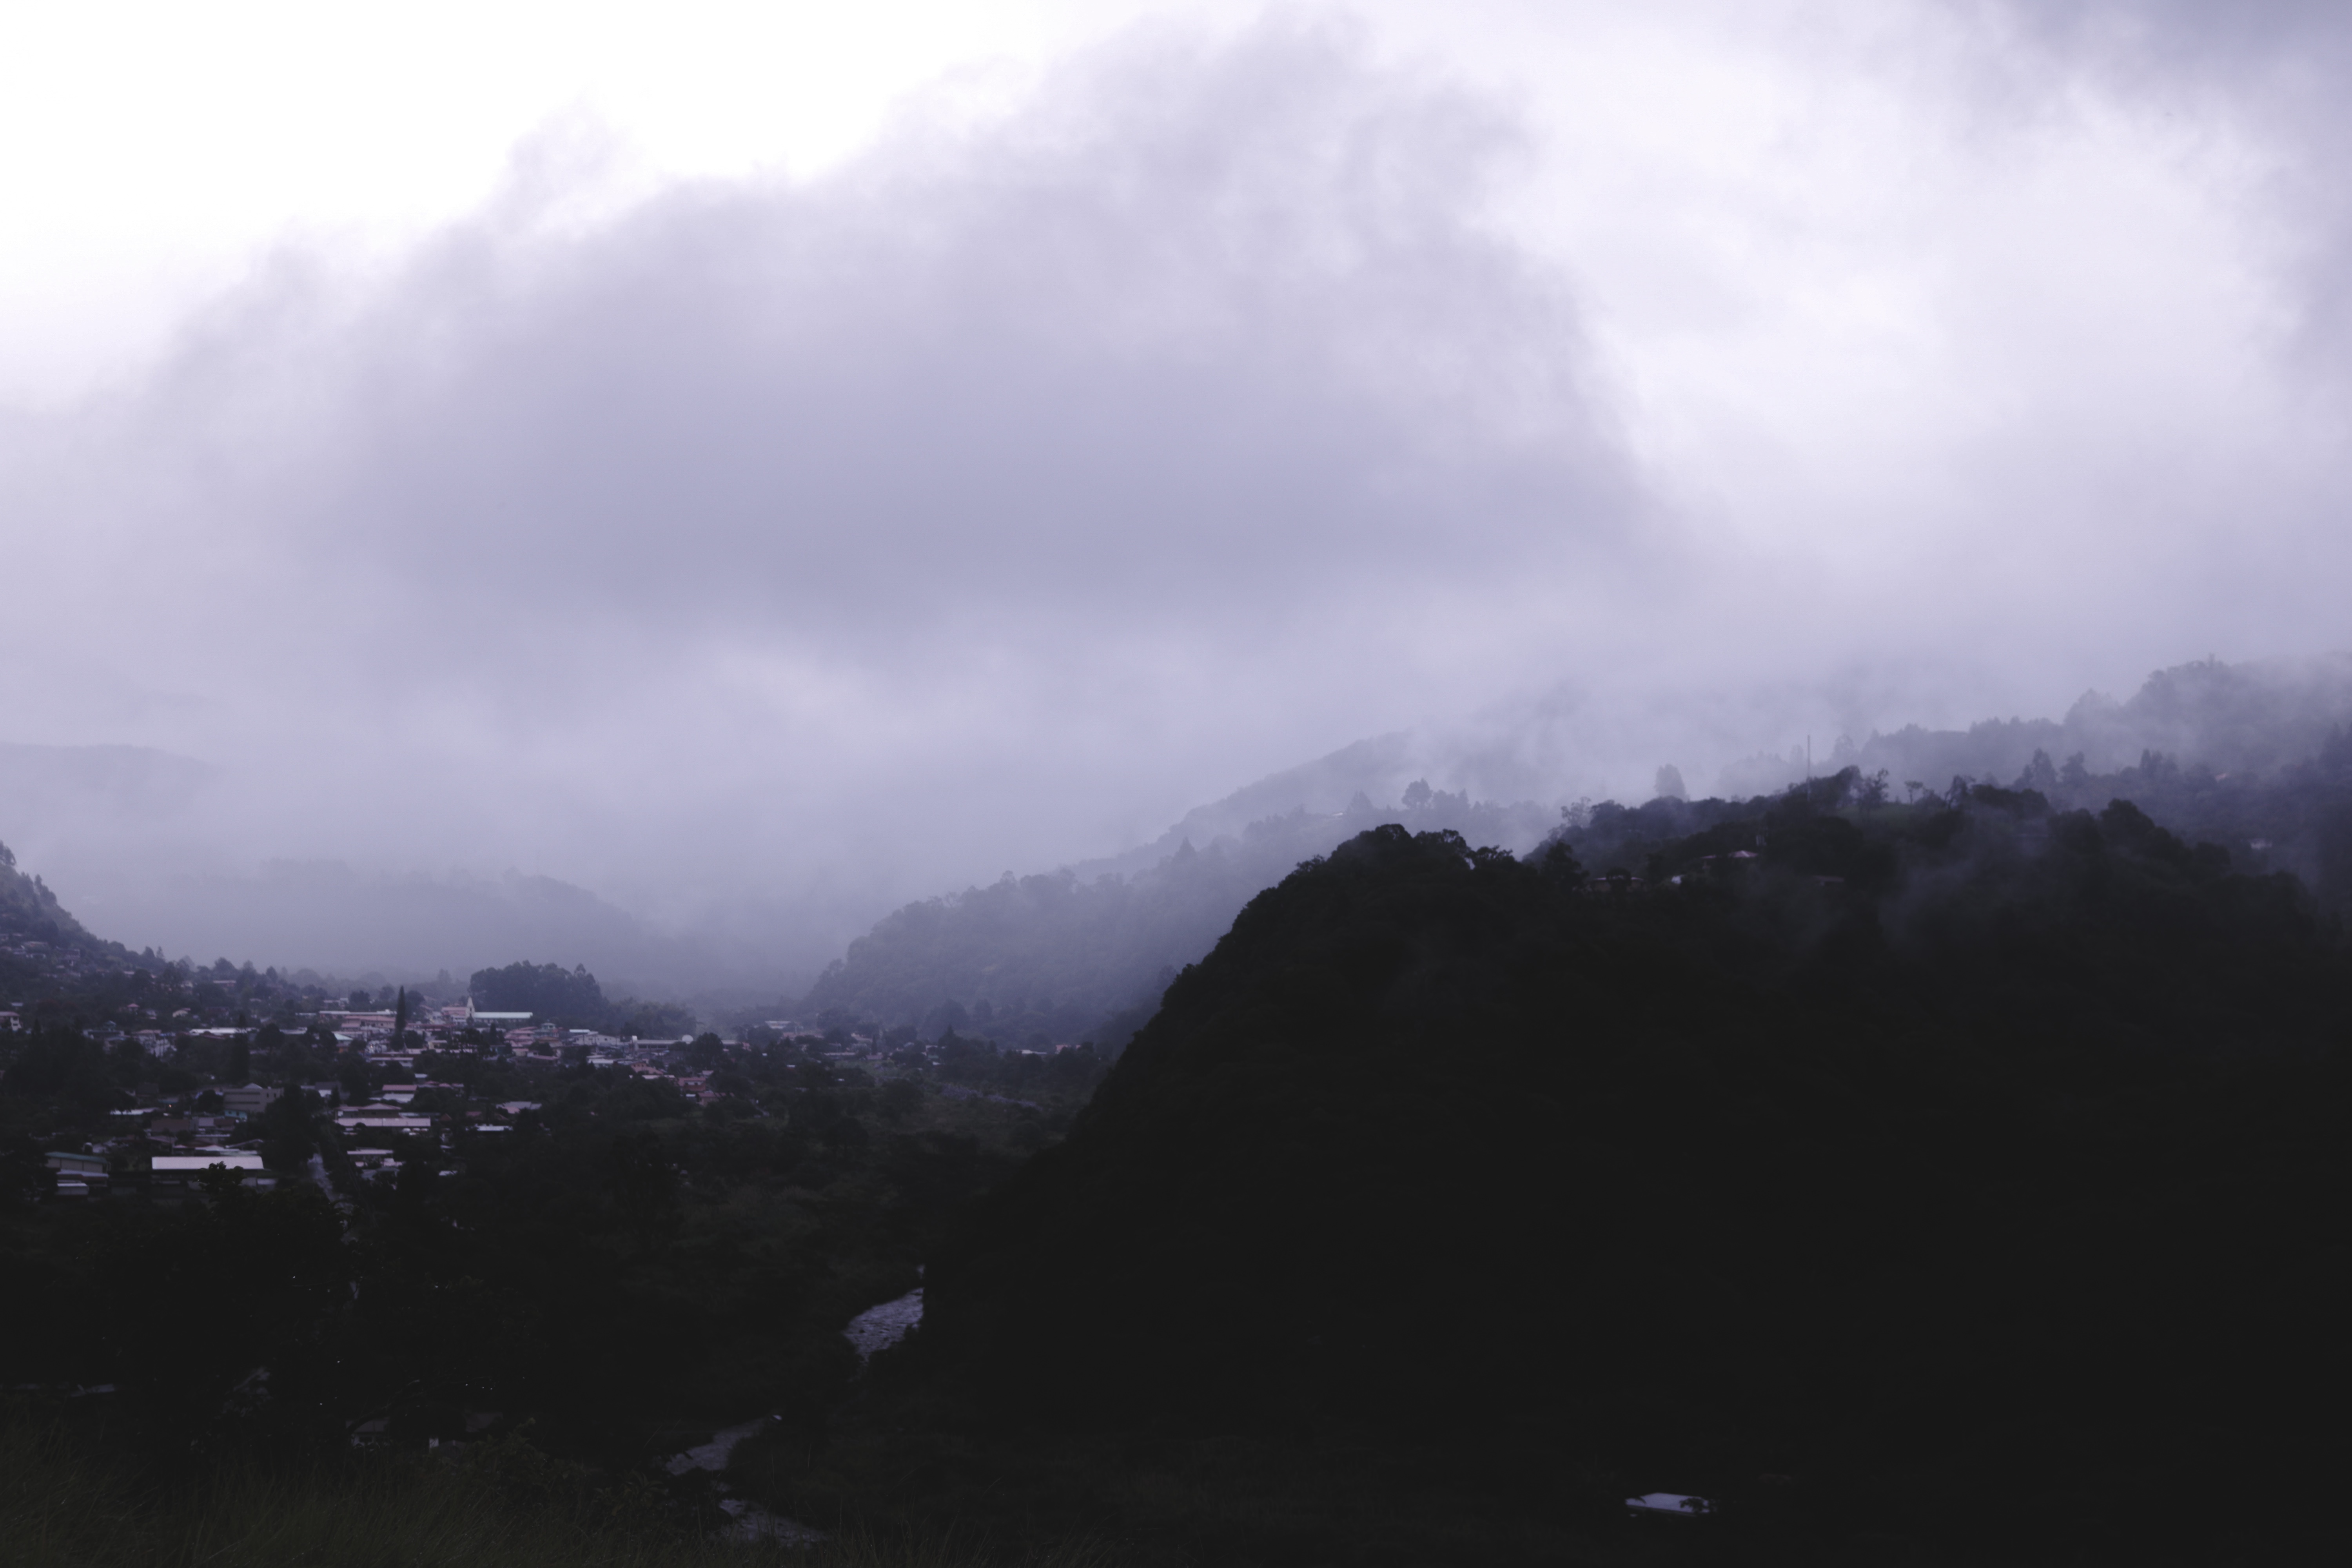
mountain, snow, cloud, sky, mist, morning, hill, dawn, valley, mountain range, weather, ridge, summit, alps, landform, geographical feature, atmospheric phenomenon, mountainous landforms